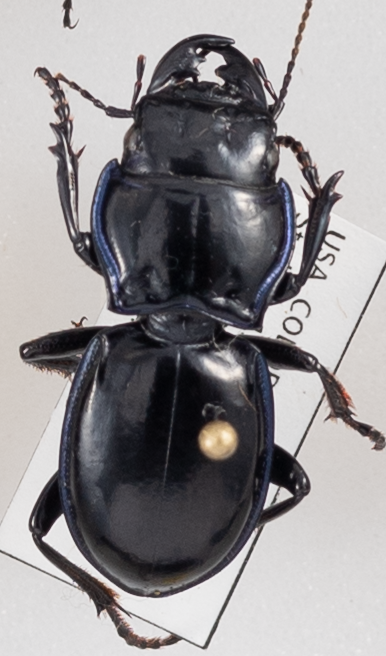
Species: Pasimachus elongatus
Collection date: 2022-05-18
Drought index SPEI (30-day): -1.274
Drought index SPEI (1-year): -2.09
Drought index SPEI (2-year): -1.69